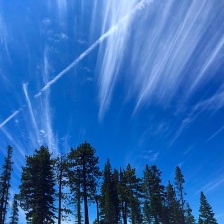
Cloud type: Contrail